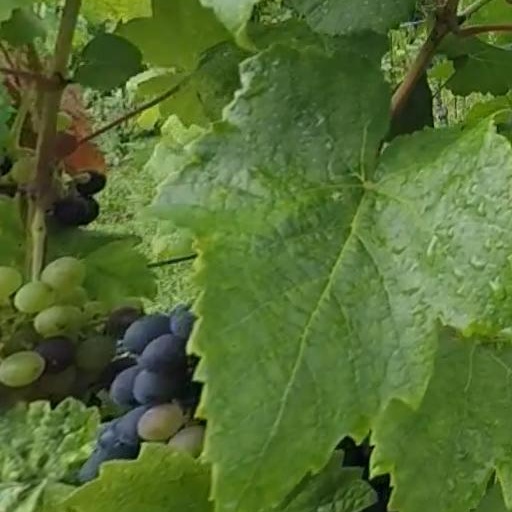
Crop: grape